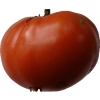
Label: tomato